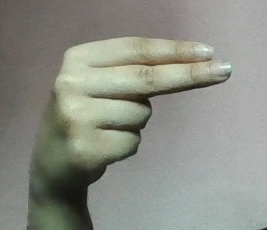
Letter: ain